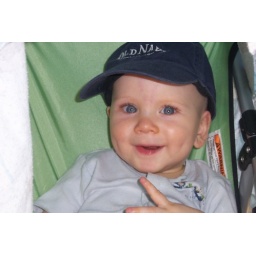
He looks so cute in a hat